Laisterdyke railway station

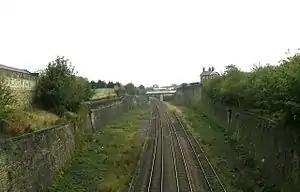
Former location of Laisterdyke railway station in October 2008, looking east from Laisterdyke overbridge.

Laisterdyke railway station is a closed station in the city of Bradford, West Yorkshire, England, that served the suburb of the same name.